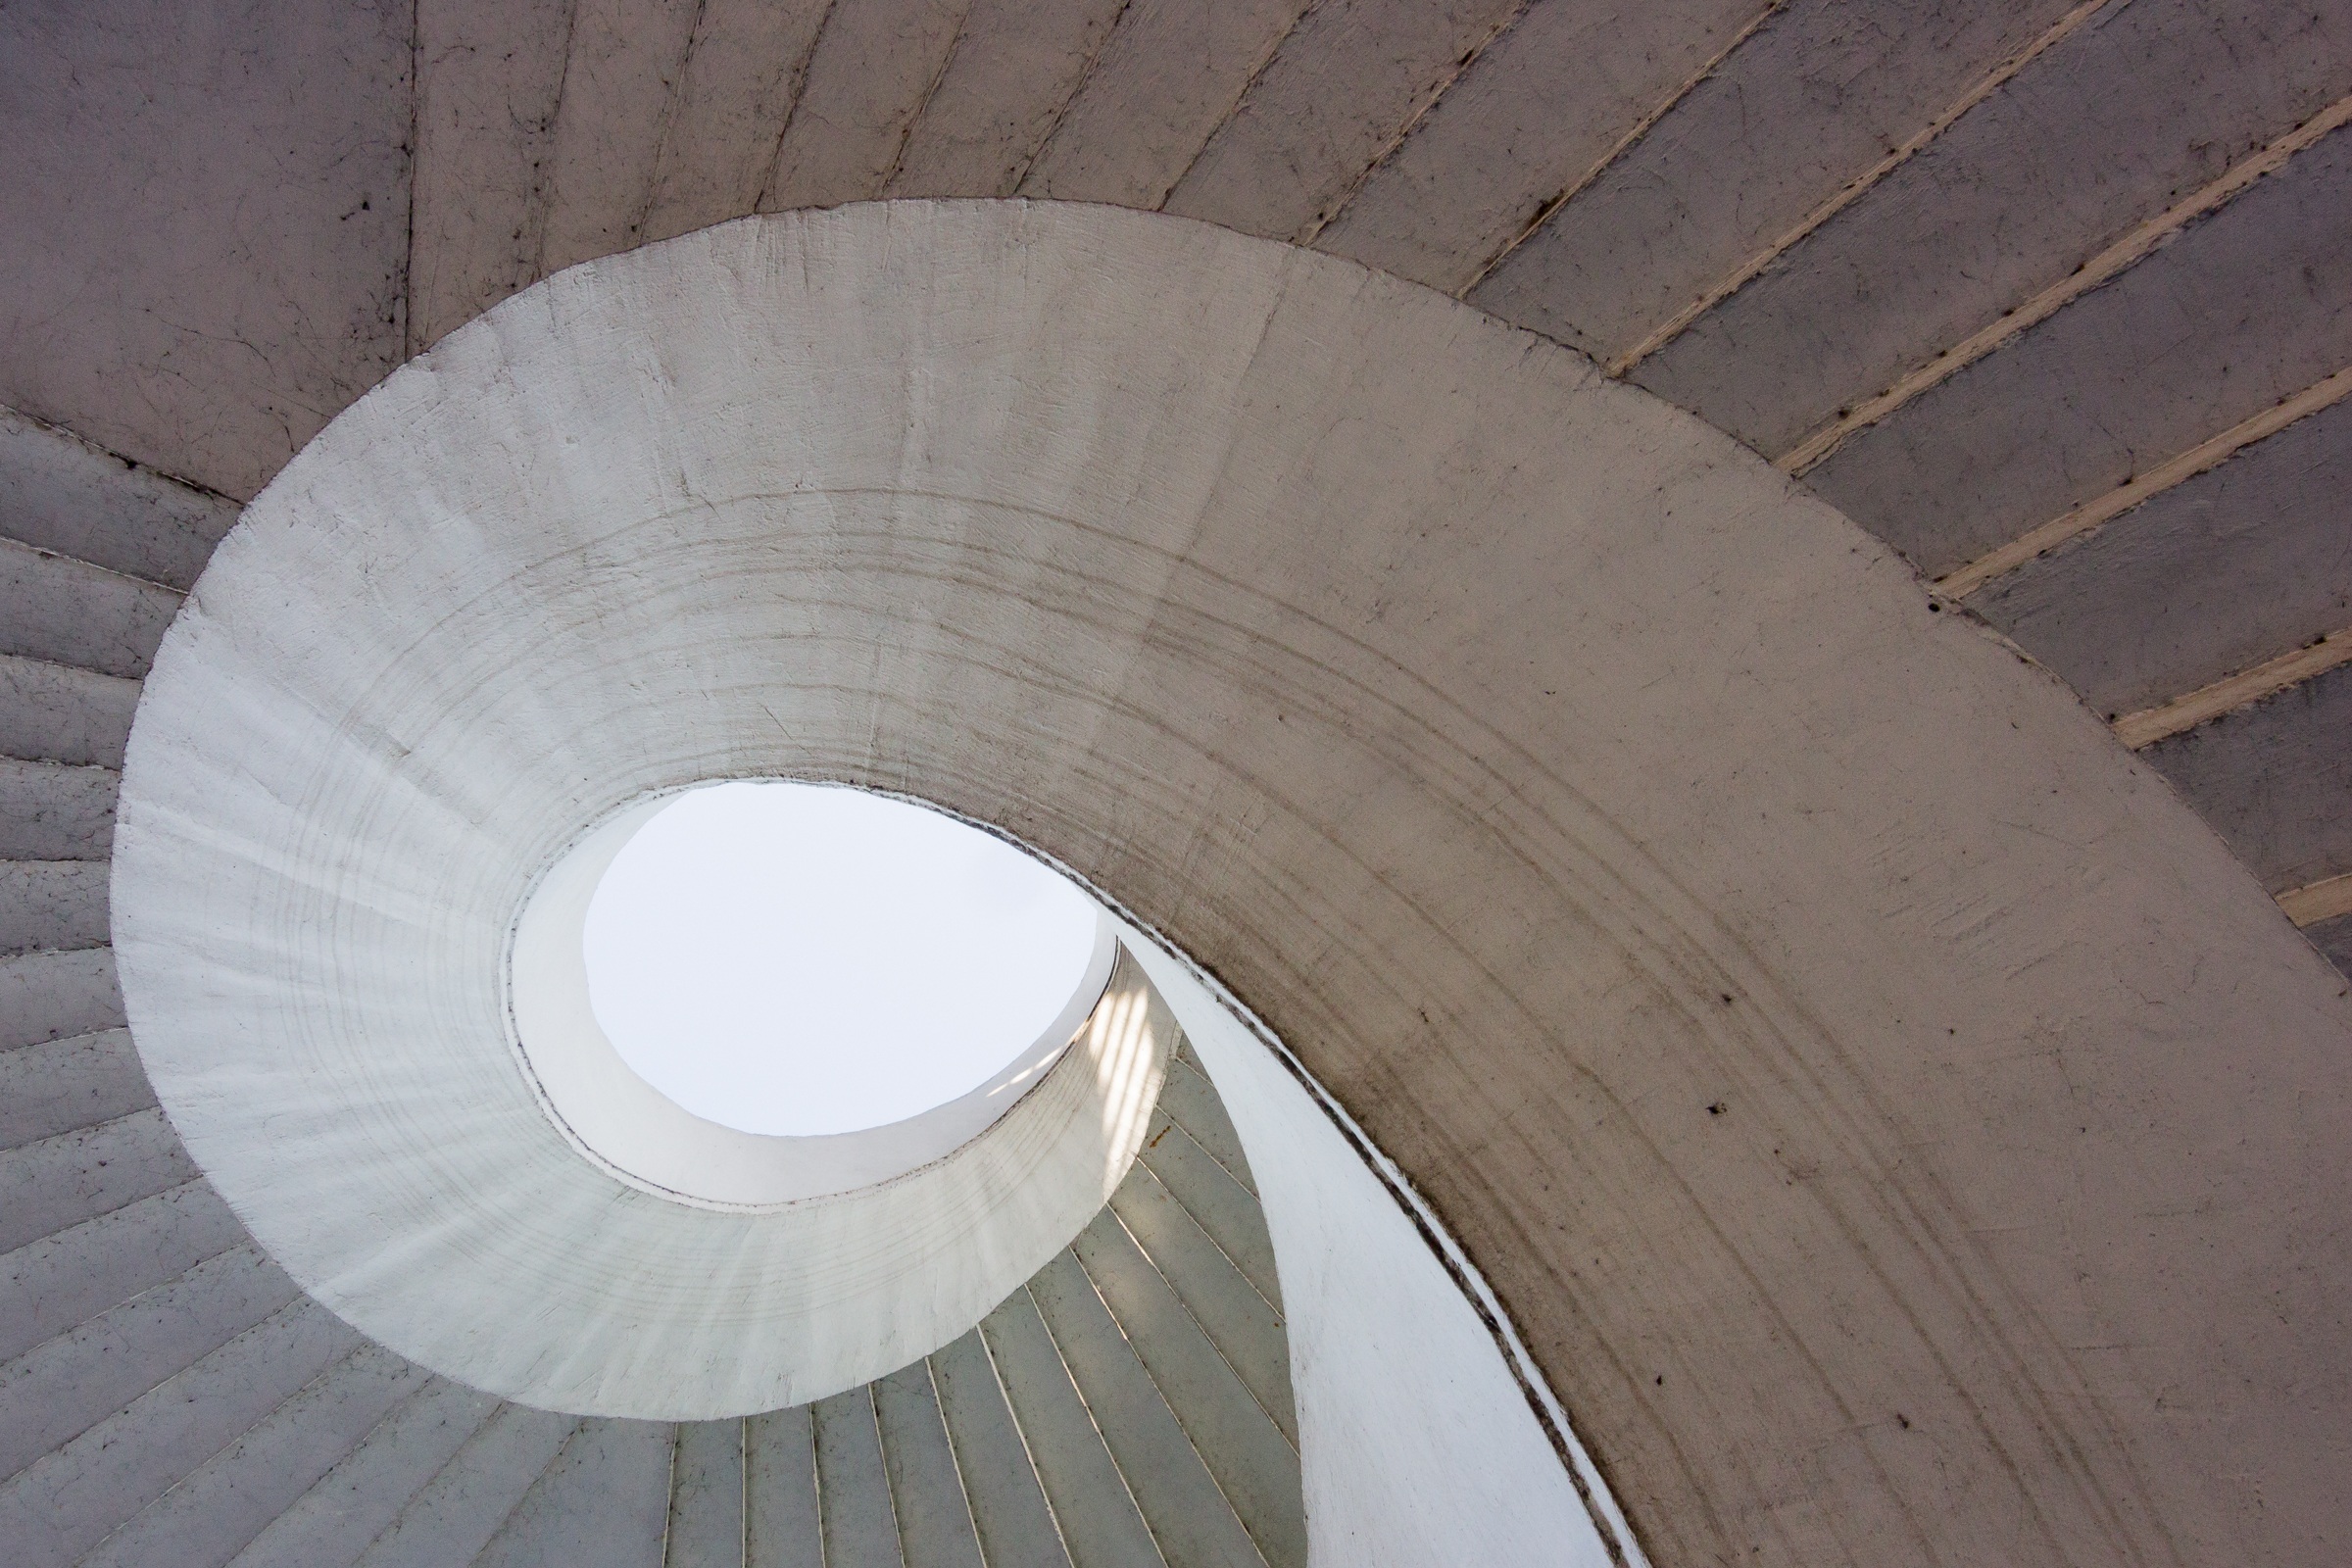
wing, architecture, wood, wheel, round, spiral, roof, mystery, ceiling, curve, column, material, circle, snail, stairs, symmetry, poland, question, puzzle, shape, secret, warsaw, daylighting, detail of, gdanski bridge, man made object